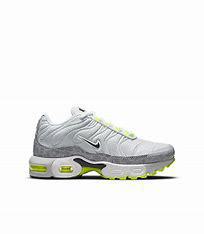
Brand: Nike
Model: Tuned 1 Essential